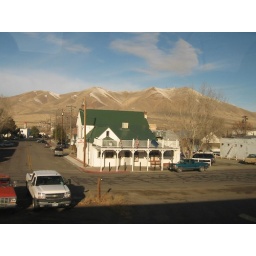
A view from the window of an Amtrak train stopped in Winnemucca, Nevada.